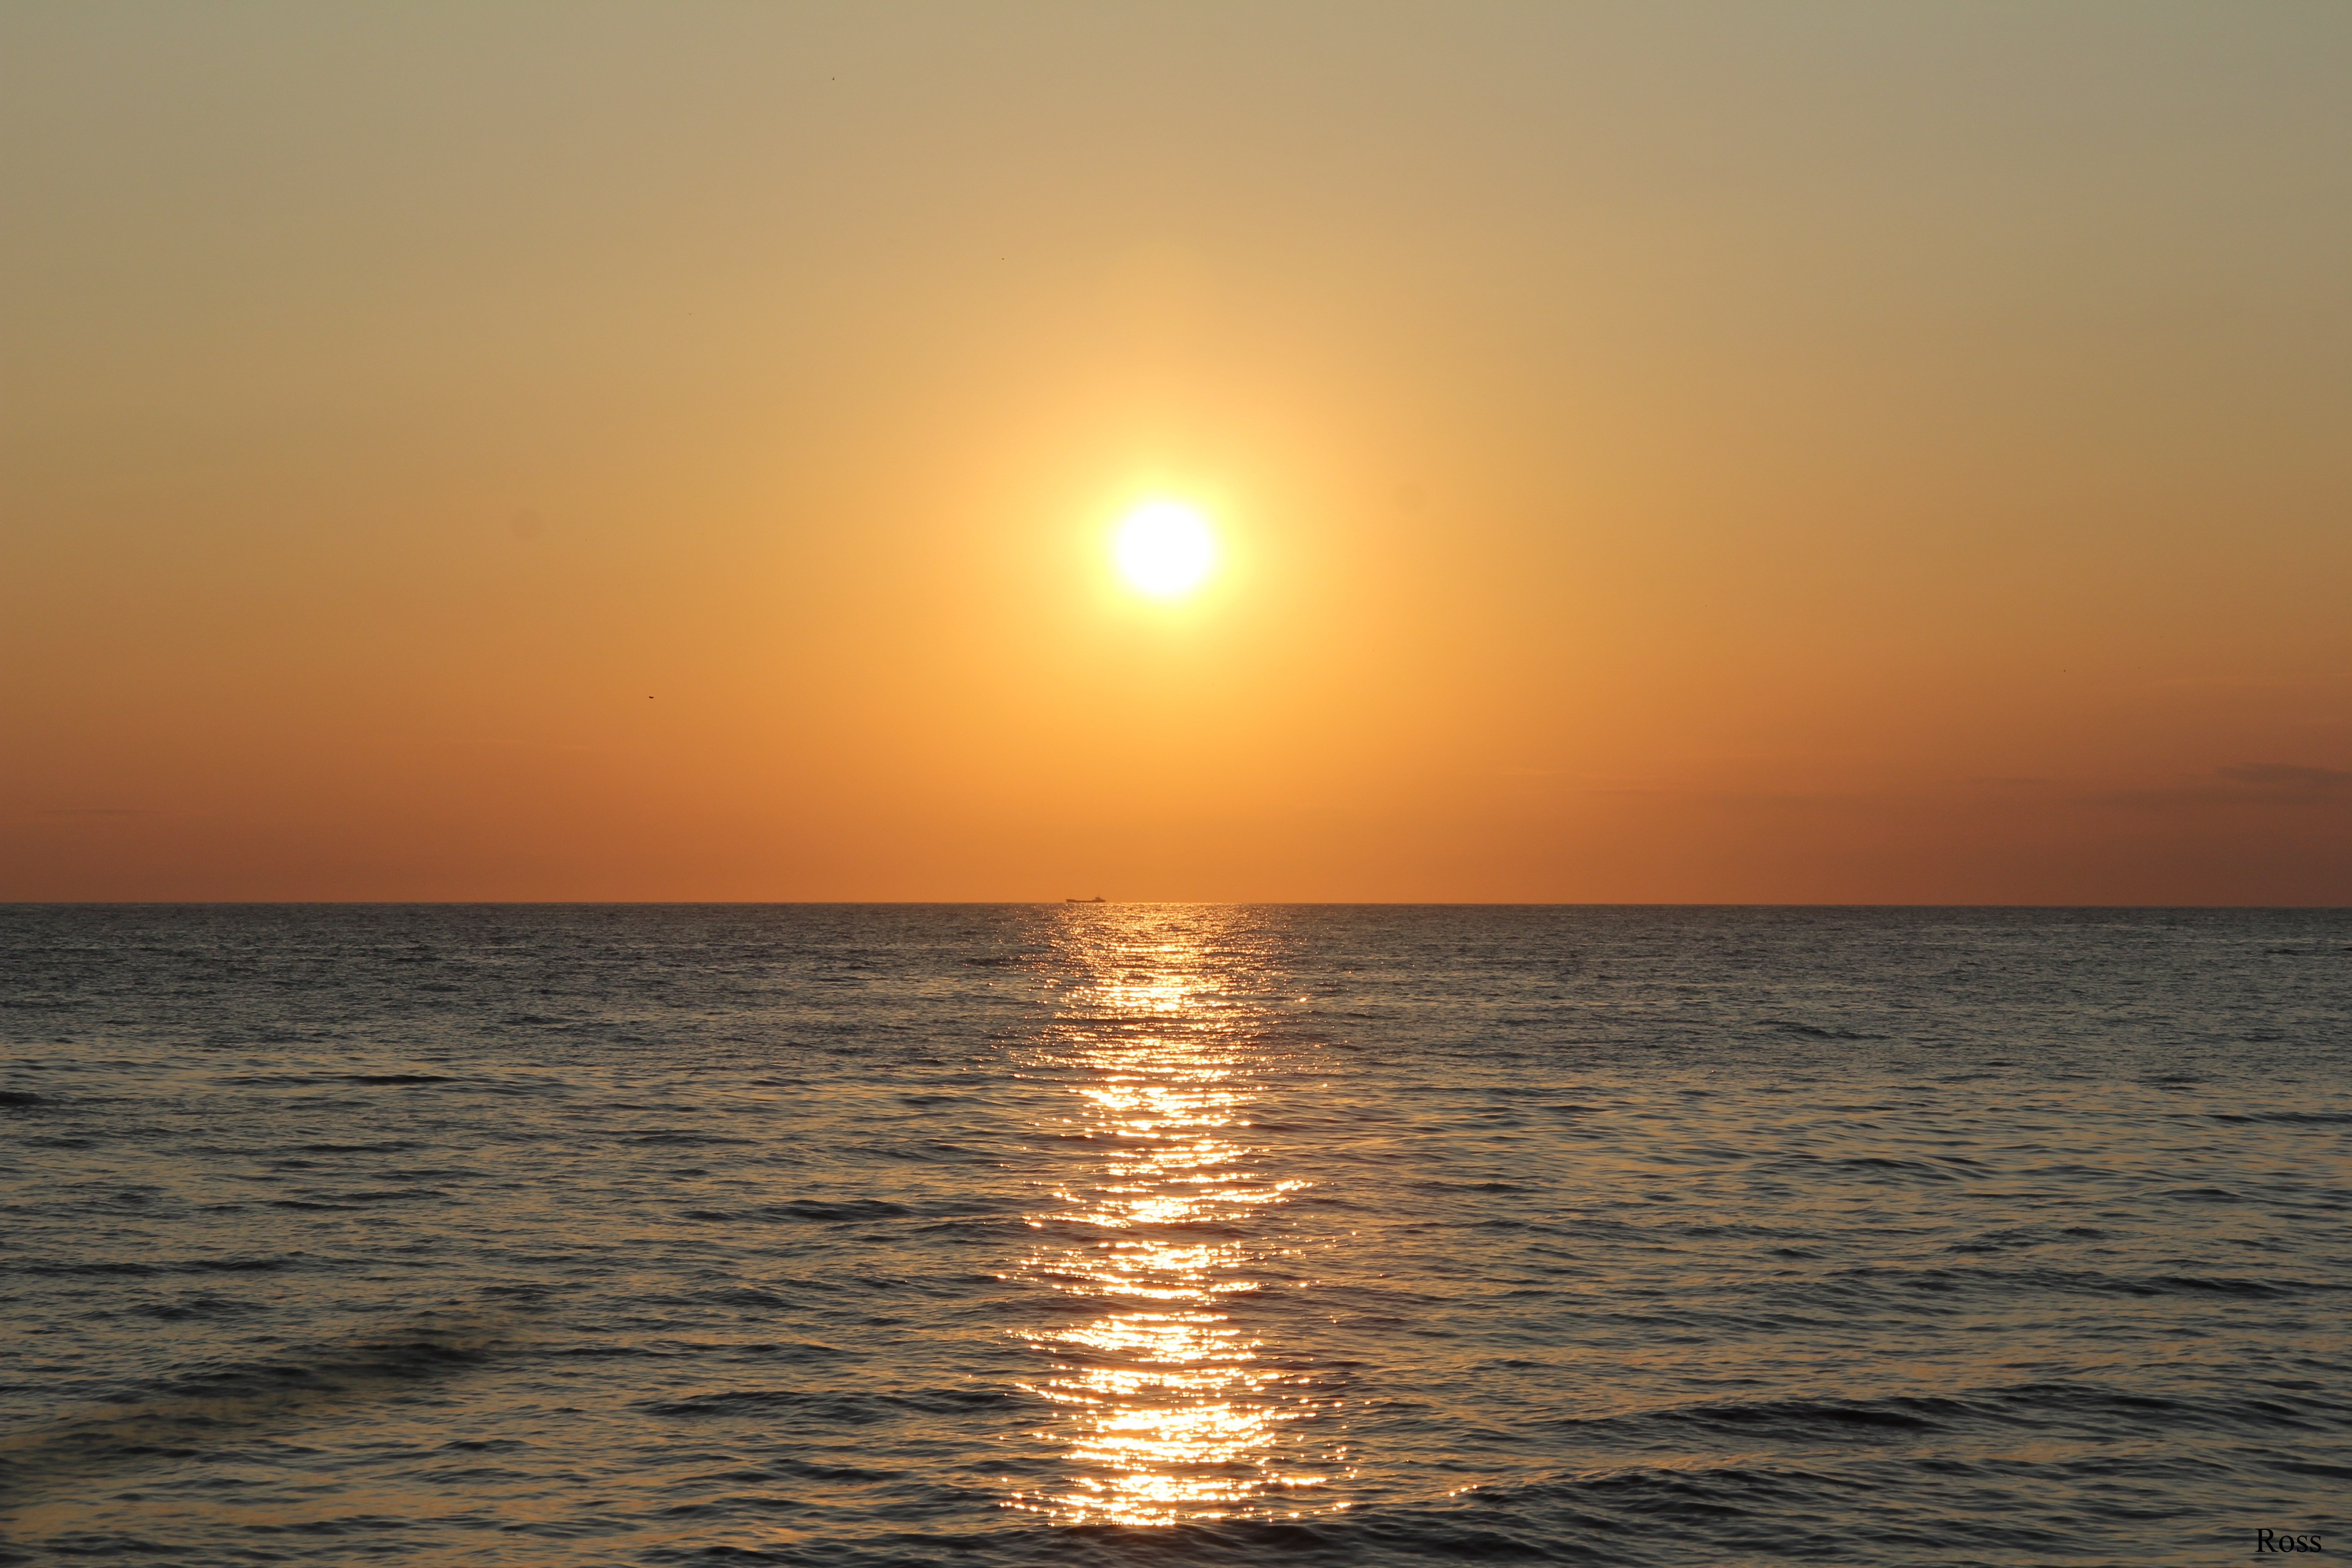
beach, landscape, sea, coast, ocean, horizon, light, sun, sunrise, sunset, sunlight, morning, shore, wave, dawn, dusk, evening, croatia, istria, god, afterglow, wind wave